Michael Müller (politician, born 1964)

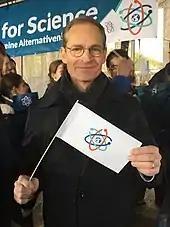
Müller at the 2017 March for Science in Berlin

In December 2014, Müller took over in midterm from the incumbent Klaus Wowereit, Berlin's longest-serving mayor since reunification in 1990, who presided over the city's emergence as a popular tourist destination and center for high-tech start-ups but stepped down after his popularity suffered from the debacle around the Berlin Brandenburg Airport.